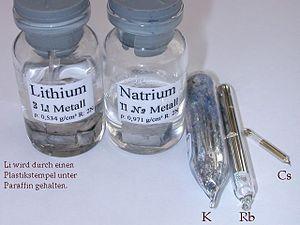
Un alcali, écrit alkali à la fin du XVIIIᵉ siècle pour marquer l'origine arabe via le latin médiéval, est un terme de l'alchimie puis de la chimie décrivant différents composés chimiques, parfois en mélange, à propriétés dites alcalines ou basiques. Depuis le XVIIᵉ siècle, le terme est employé de manière générique pour désigner des bases, des sels ou des solutions basiques concentrées. En chimie industrielle moderne, un alcali désigne une base forte dans l'eau.